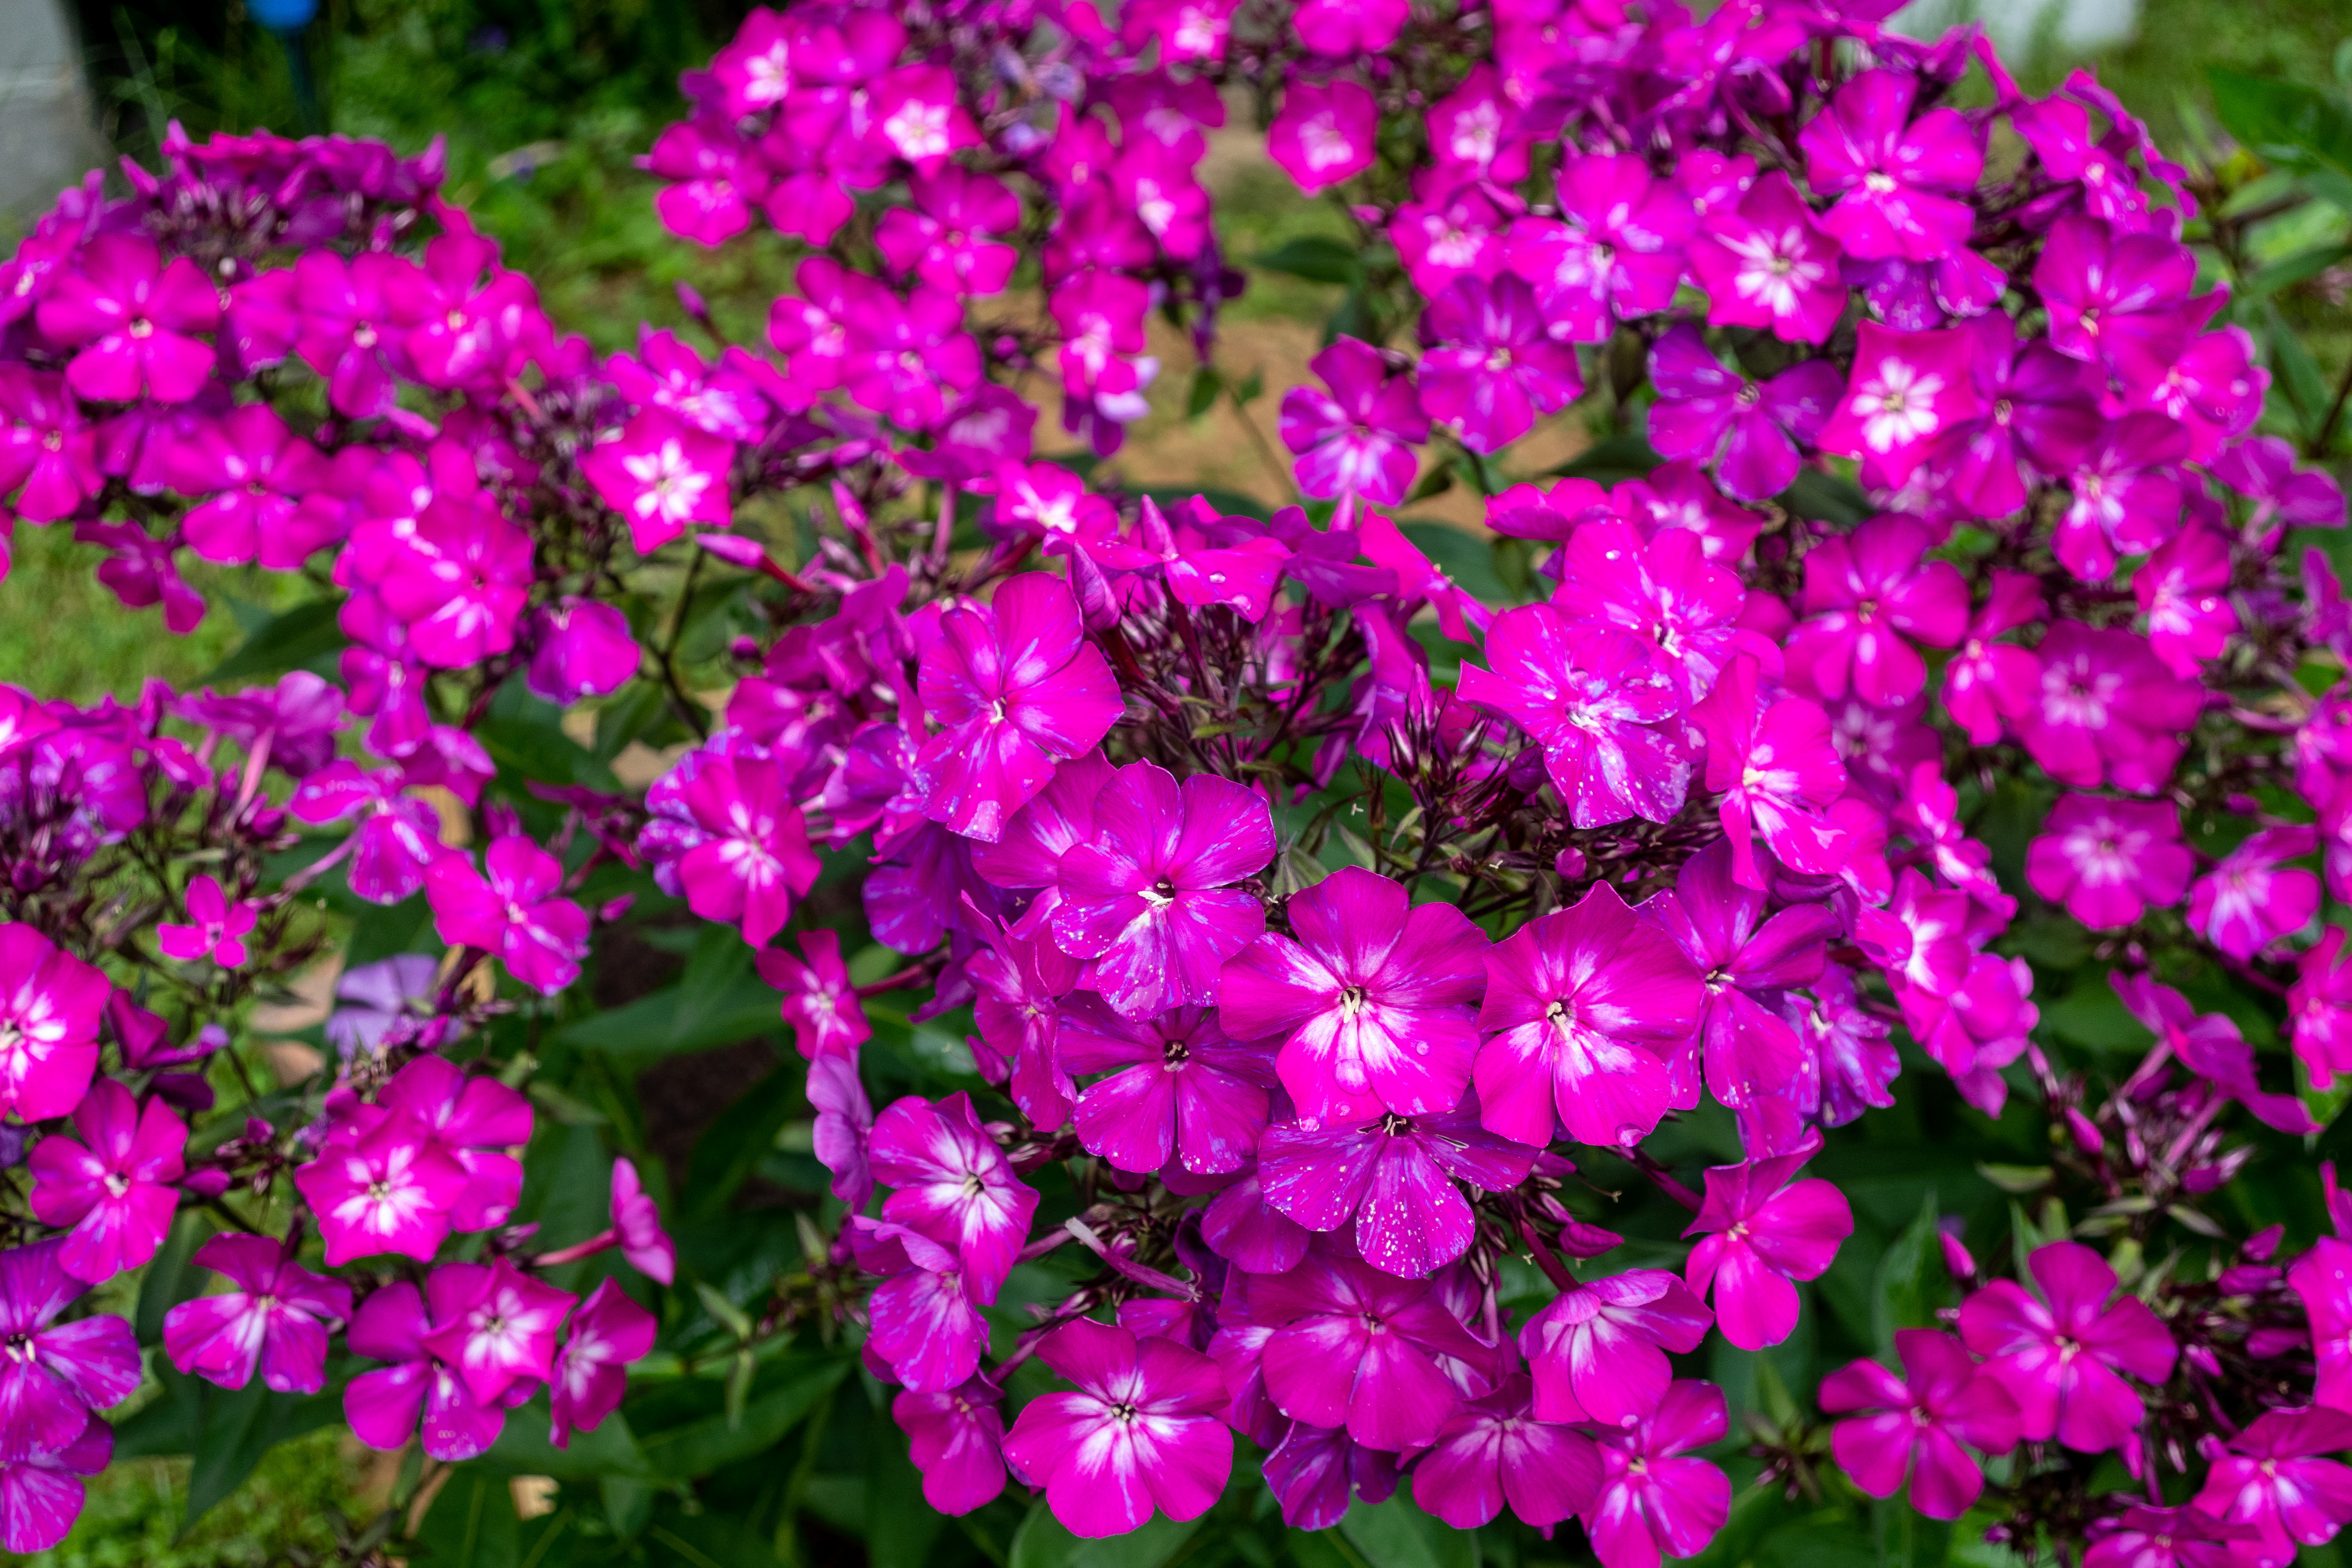
flowers, petals, nature, colorful, flower, flower garden, smell, living, happiness, summer, bloom, plants, garden, village, rural area, plant, petal, purple, botany, violet, groundcover, shrub, magenta, terrestrial plant, flowering plant, annual plant, close up, herbaceous plant, subshrub, soil, perennial plant, pink family, wildflower, four o clock family, rhododendron, impatiens, ericales, rose family, lobelia, geraniales